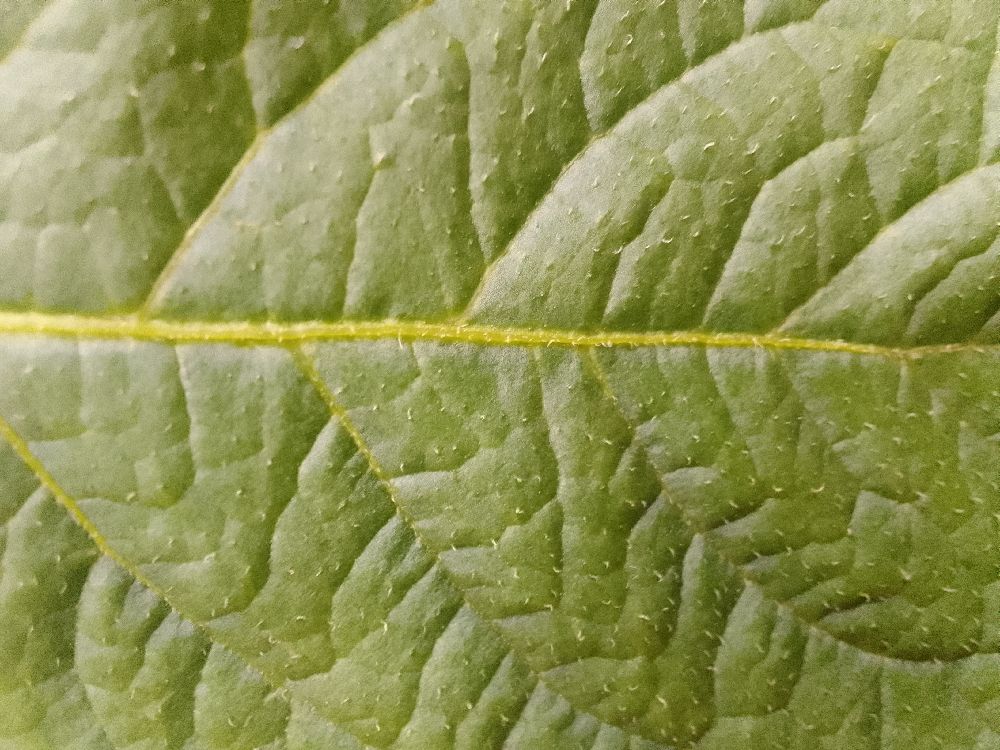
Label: Healthy